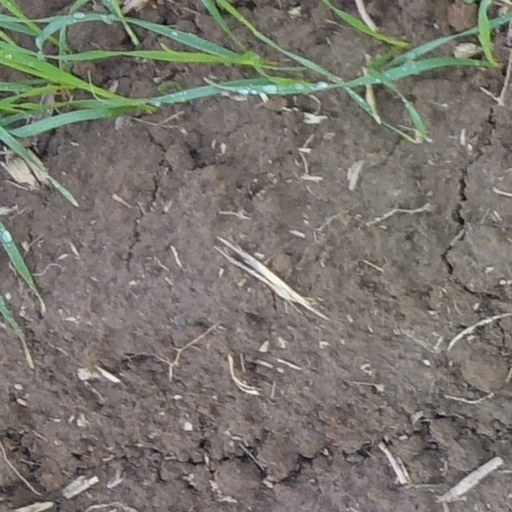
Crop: wheat